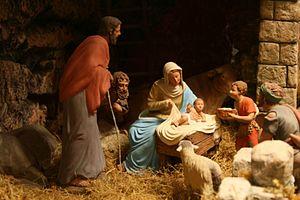
L'Arskrippana est un musée où sont présentées des crèches. Il se trouve à la frontière belgo-allemande dans les Ardennes et fait partie de l'Ardenner Cultur Boulevard. Avec ses 2 500 m² d'espace d'exposition, l'établissement de la Krippana GmbH, à Bullange, constitue la plus grande exposition de crèches en Europe. Ce musée, placé sous l'égide de l'évêque de Liège, montre des représentations de la Nativité anciennes, modernes, monumentales ou minuscules.